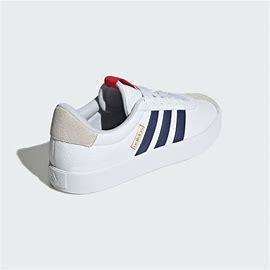
Brand: Adidas
Model: VL Court 3